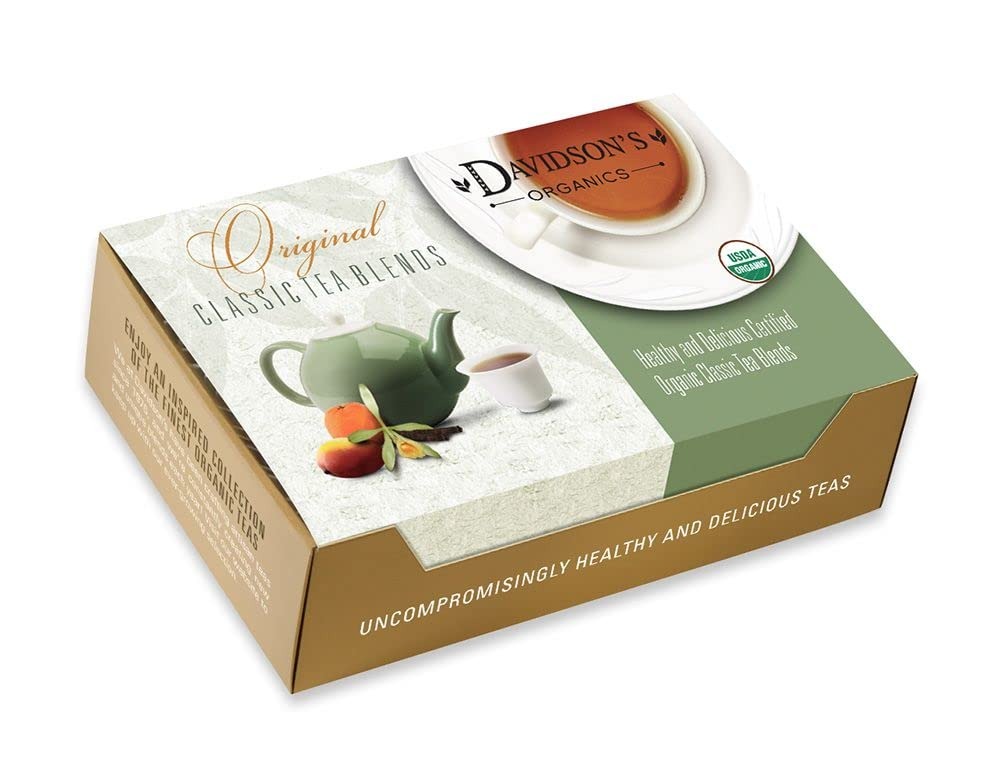
Item Name: Davidson's Organics, Earl Grey, 100-count Individually Wrapped Tea Bags
Bullet Point 1: Earl Grey combines our full-bodied organic black tea with natural oil of bergamot to create a brew that is both deeply layered and delightfully citrusy. As one of Davidson’s best-selling blends, Earl Grey is prided for its citrus undertones and floral top notes.
Bullet Point 2: LEAF TO CUP: From our farms in India to your family, Davidson’s Organics is a vertically integrated provider of premium teas at affordable prices. We grow, import, blend, package, and sell - overseeing the entire journey of our tea from the leaf cuttings to the infusion in your cup.
Bullet Point 3: ALWAYS ORGANIC: Davidson’s Organics is a 3rd generation organic tea grower delivering on its promise of providing top-notch USDA certified organic teas. Our teas are grown non-GMO & free from harmful chemicals and pesticides. We are responsibly sourced and sustainably farmed. We believe in the holistic health of our farms, farmers, plants & animals.
Bullet Point 4: A CUP OF WELLNESS: Davidson’s offers a diverse selection of tea blends for the most discerning palates. From loose leaves to tea bags & iced, and from ayurvedic to herbal, our organic teas deliver the perfect pick me up or a restful respite. Enjoy our balanced tea blends for optimal health and sipping pleasure.
Bullet Point 5: TRUST OUR TEA: Davidson's Organics was the first purveyor of fine organic teas. Since 1976, we’ve worked tirelessly to develop blends that are true reflections of their names, while being committed to sourcing healthy ingredients grown by generations of skilled small farmers. Enjoy Davidson's Organics, the organic tea that sets the standards for the highest quality.
Value: 100.0
Unit: count

Price: 27.645